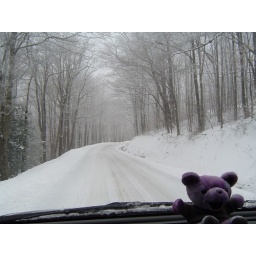
driving up the road from my house in wv